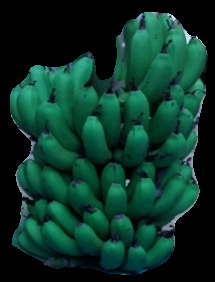
Variety: pachbale
Grade: grade2